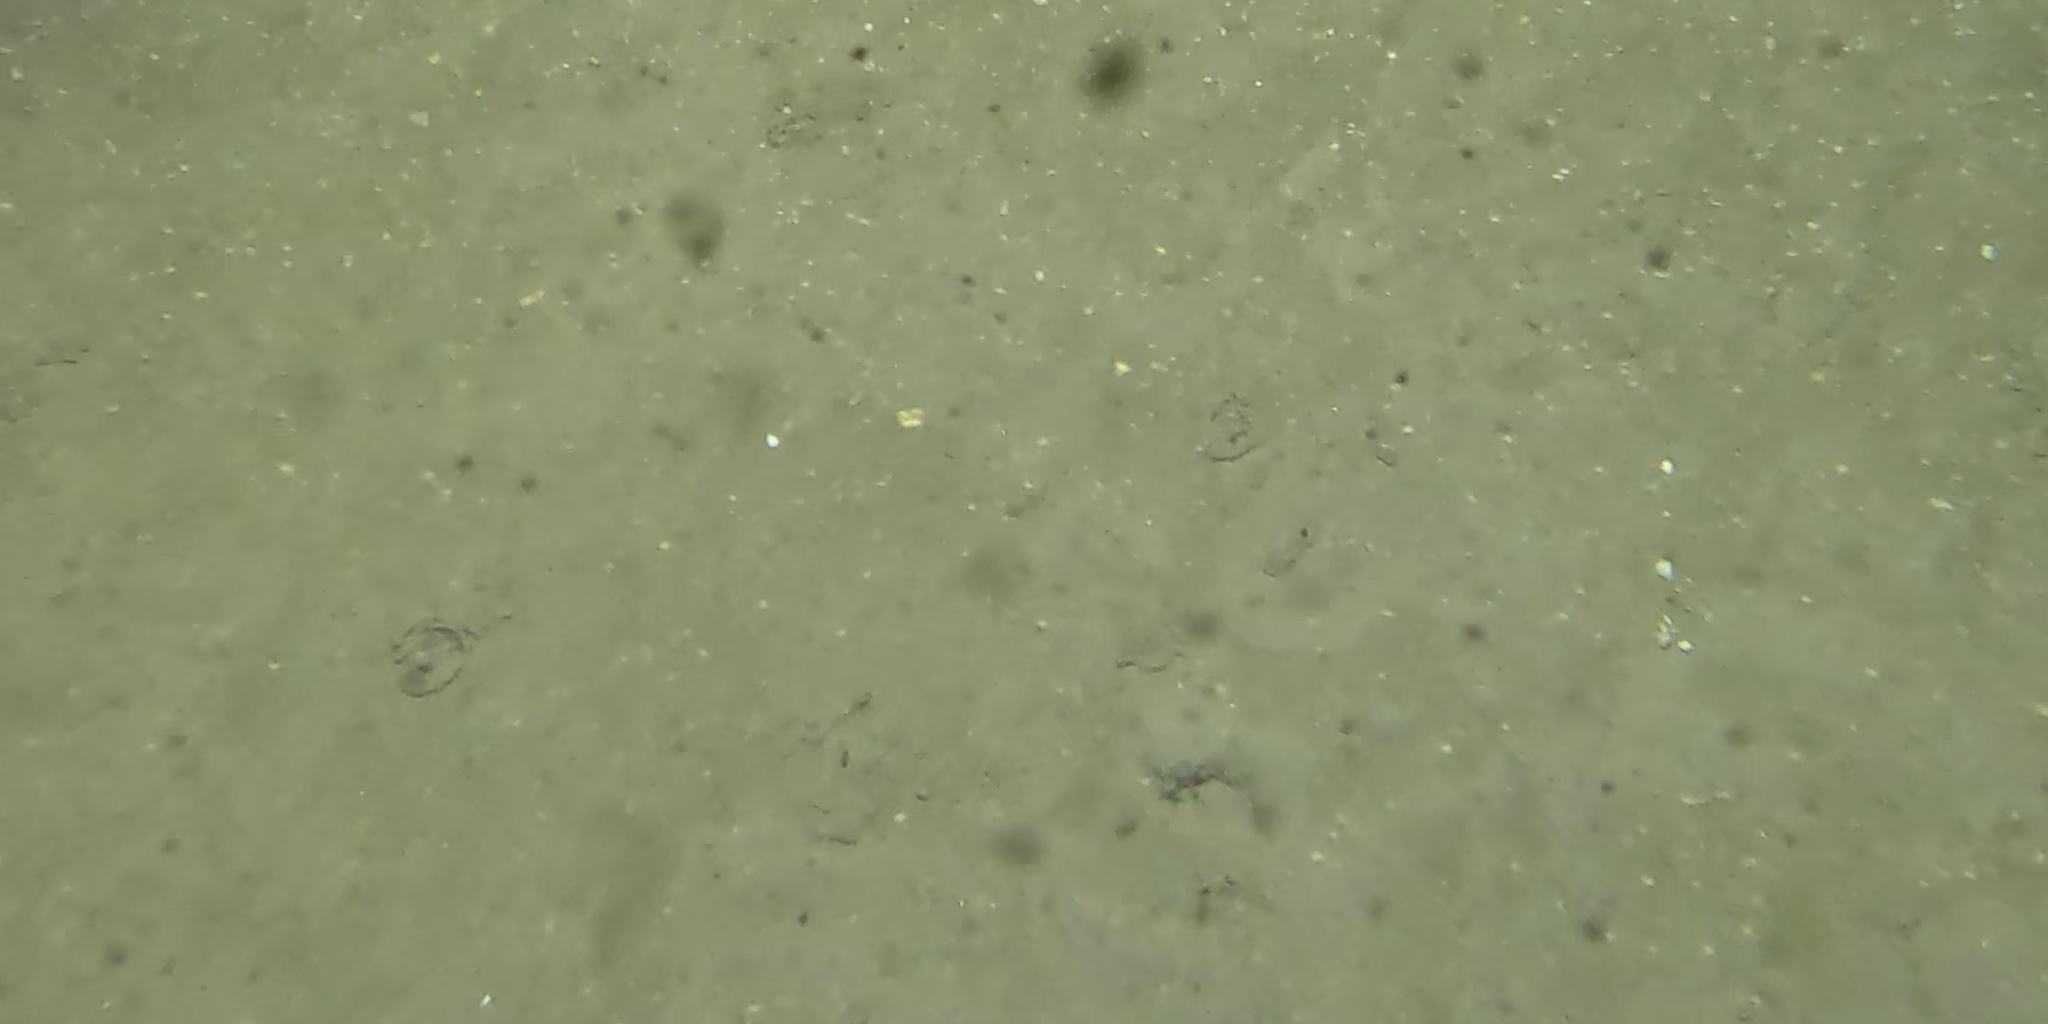
Seabed habitat: sand